Arkansas Highway 178

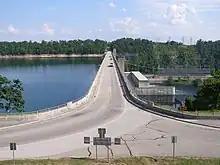
Highway 178 over Bull Shoals Dam, as seen from the Bull Shoals-White River State Park Visitor Center

Highway 178 begins at US 62/US 412 south of Flippin in the Ozark Mountains. It runs north into Flippin, becoming a two-lane road with a center turn lane, passing Hickey City Park, and bridging Fallen Ash Creek. It runs along the western edge of downtown Flippin before bridging the Missouri and Northern Arkansas Railroad tracks. In the northern part of Flippin, Highway 178 serves as the eastern terminus of Highway 202 before crossing Crane Creek. Highway 178 serves as the western terminus of Highway 980, which runs east to the Marion County Regional Airport. North of the city, Highway 178 winds north through forested Ozarks hills, passing homes and approaching the White River. It passes through the unincorporated community of Fairview before entering the small lakeside town of Bull Shoals along the shores of Bull Shoals Lake. Highway 178 enters Bull Shoals-White River State Park, passing over Bull Shoals Dam and entering Baxter County.